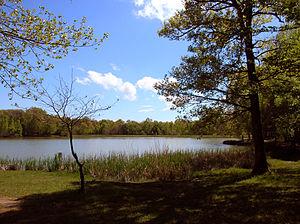
Saint-Siméon-de-Bressieux est une commune française située dans le département de l'Isère, en région Auvergne-Rhône-Alpes.